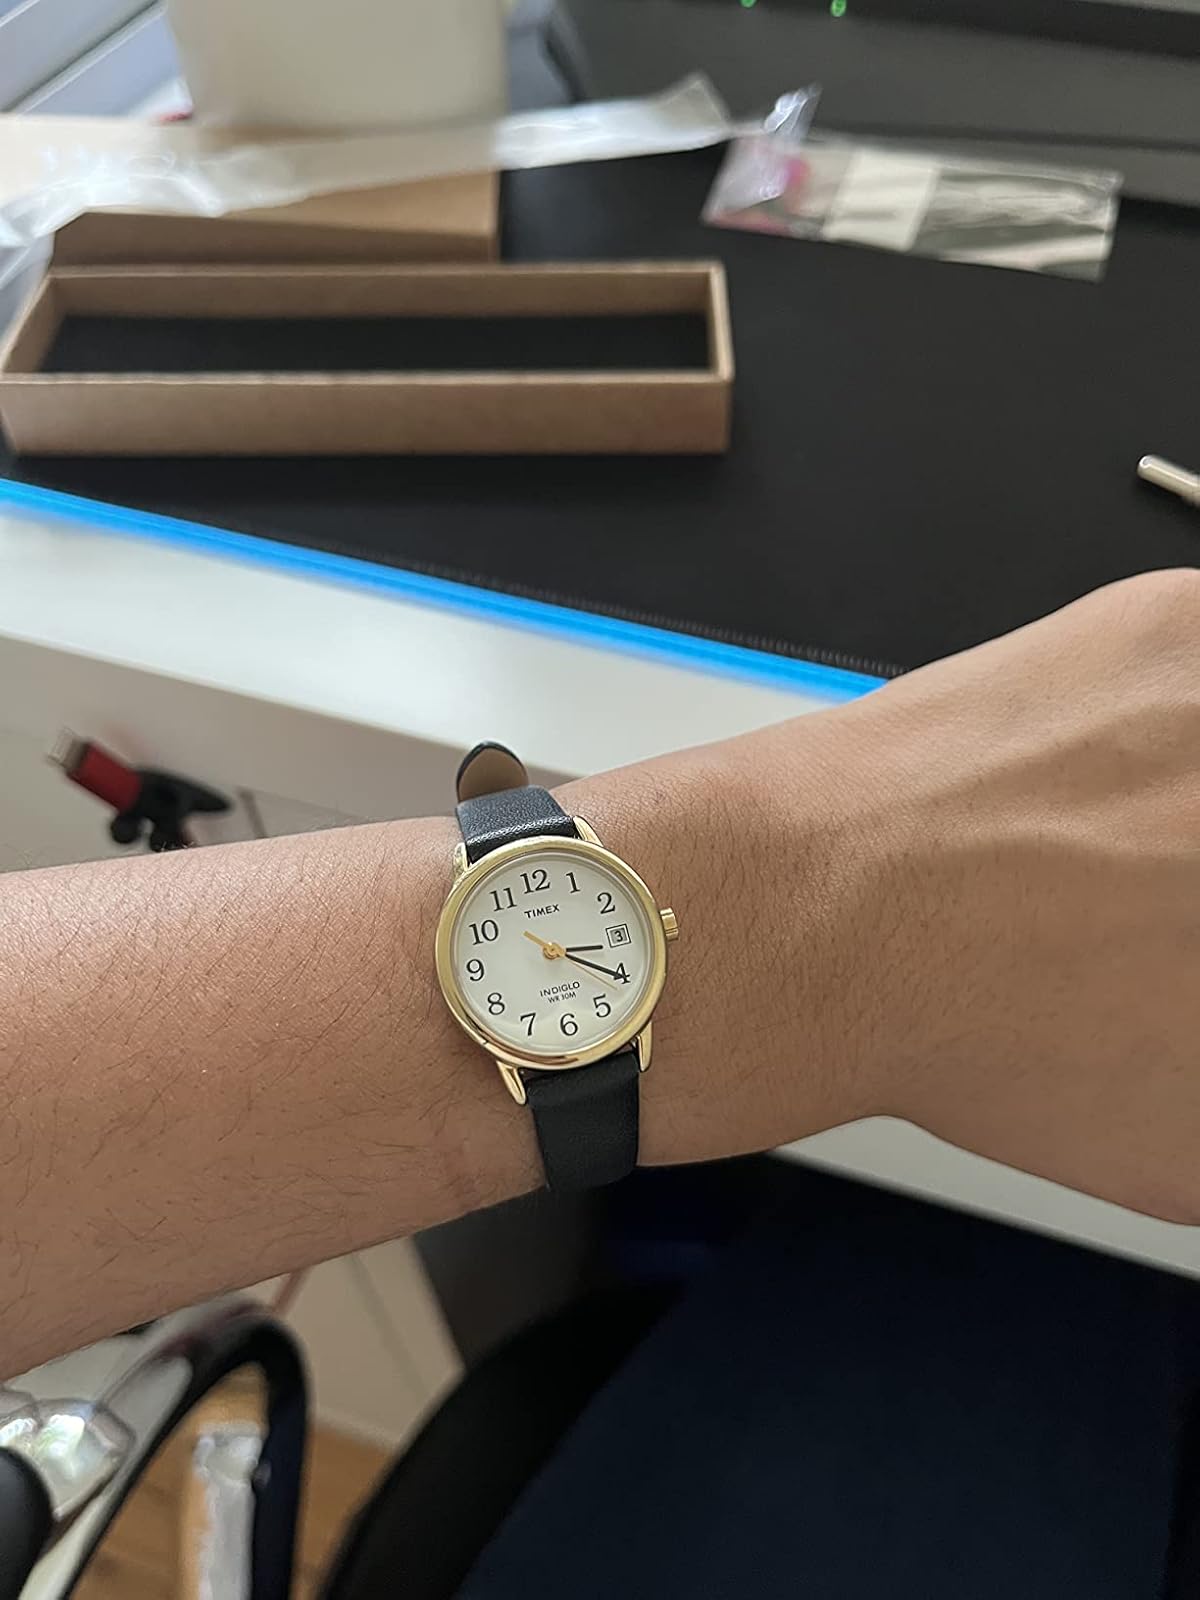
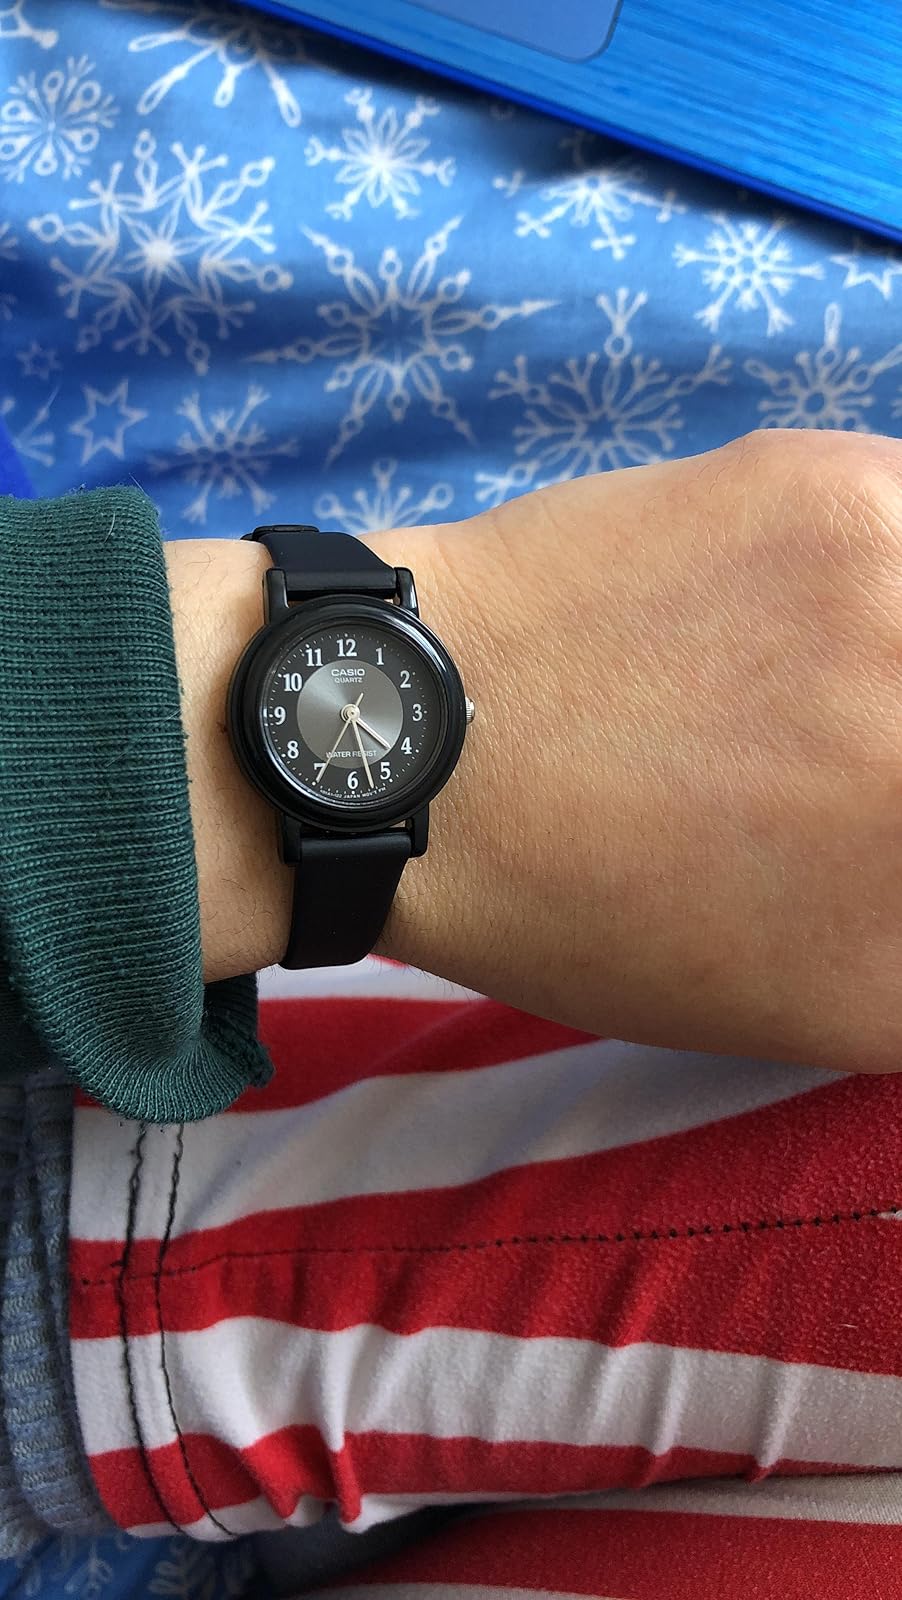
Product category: accessories_watch
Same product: no